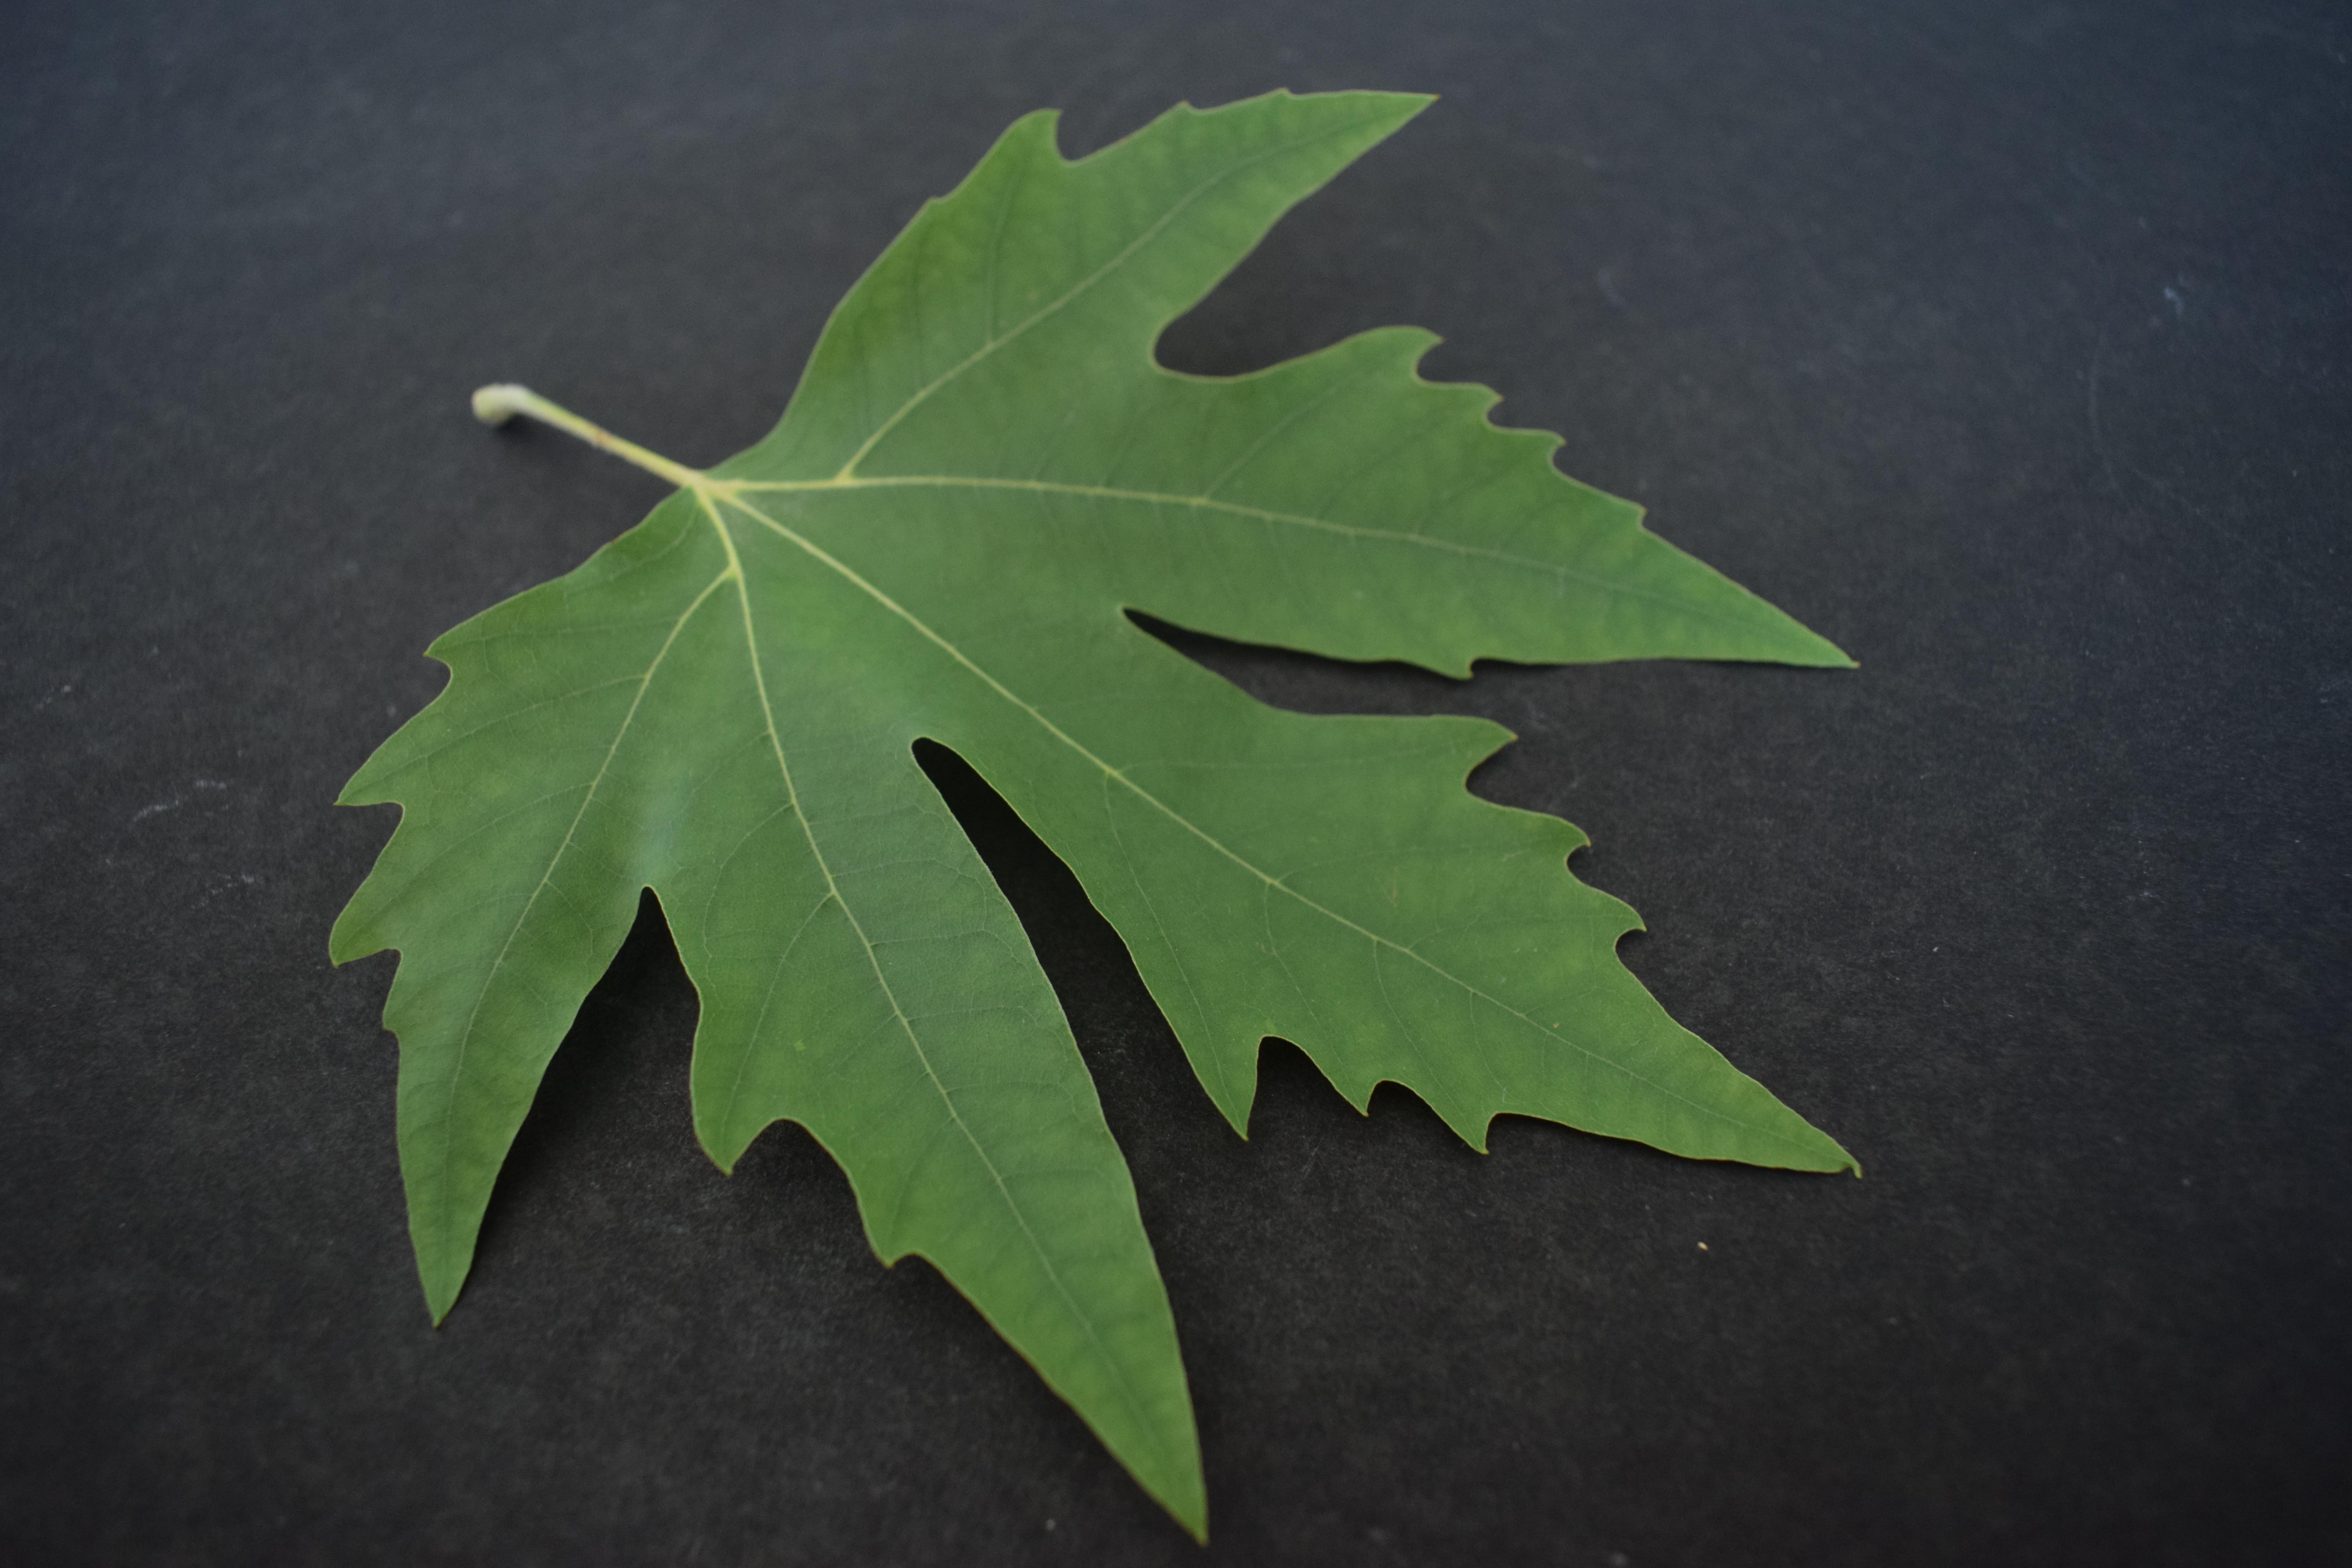
Plant species: Chinar